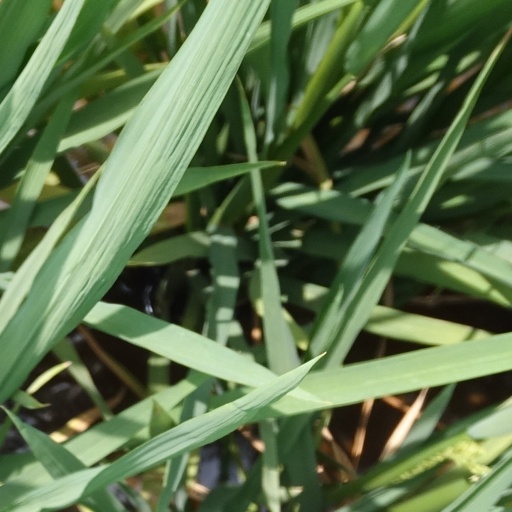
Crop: rice